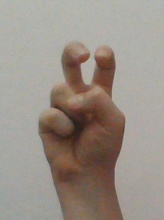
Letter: toot